Open Artwork System Interchange Standard

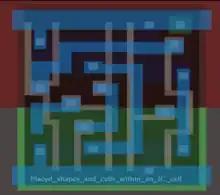
This view is called a cell view. A cell can be a collection of placed geometric shapes. It also can be a collection of cells; each containing other cells and/or geometric shapes. Each cell must have at least one layer. In this view, each color represents a different layer within the cell. An integrated circuit can contain tens of thousands of unique cells and repeated instances of the same cell.

Below is a human-readable text representation of the OASIS binary file that allowed the expression of the above "top" cell view called "Placed_shapes_and_cells_within_an_IC_cell". The top cell is defined by a file-level standard PROPERTY record named S_TOP_CELL. The PROPERTY record below references a PROPNAME record (refNum=0) that has a "propname-string" called S_TOP_CELL. The top cell contains the placement of three cells called "bottom cells". Bottom cells contain geometric shapes only.